Thenum Paalum

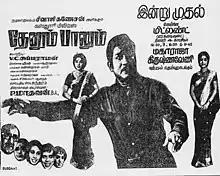
Theatrical release poster

Thenum Paalum is a 1971 Indian Tamil-language romantic drama film directed by P. Madhavan. The film stars Sivaji Ganesan, Padmini and B. Saroja Devi. It was released on 22 July 1971.